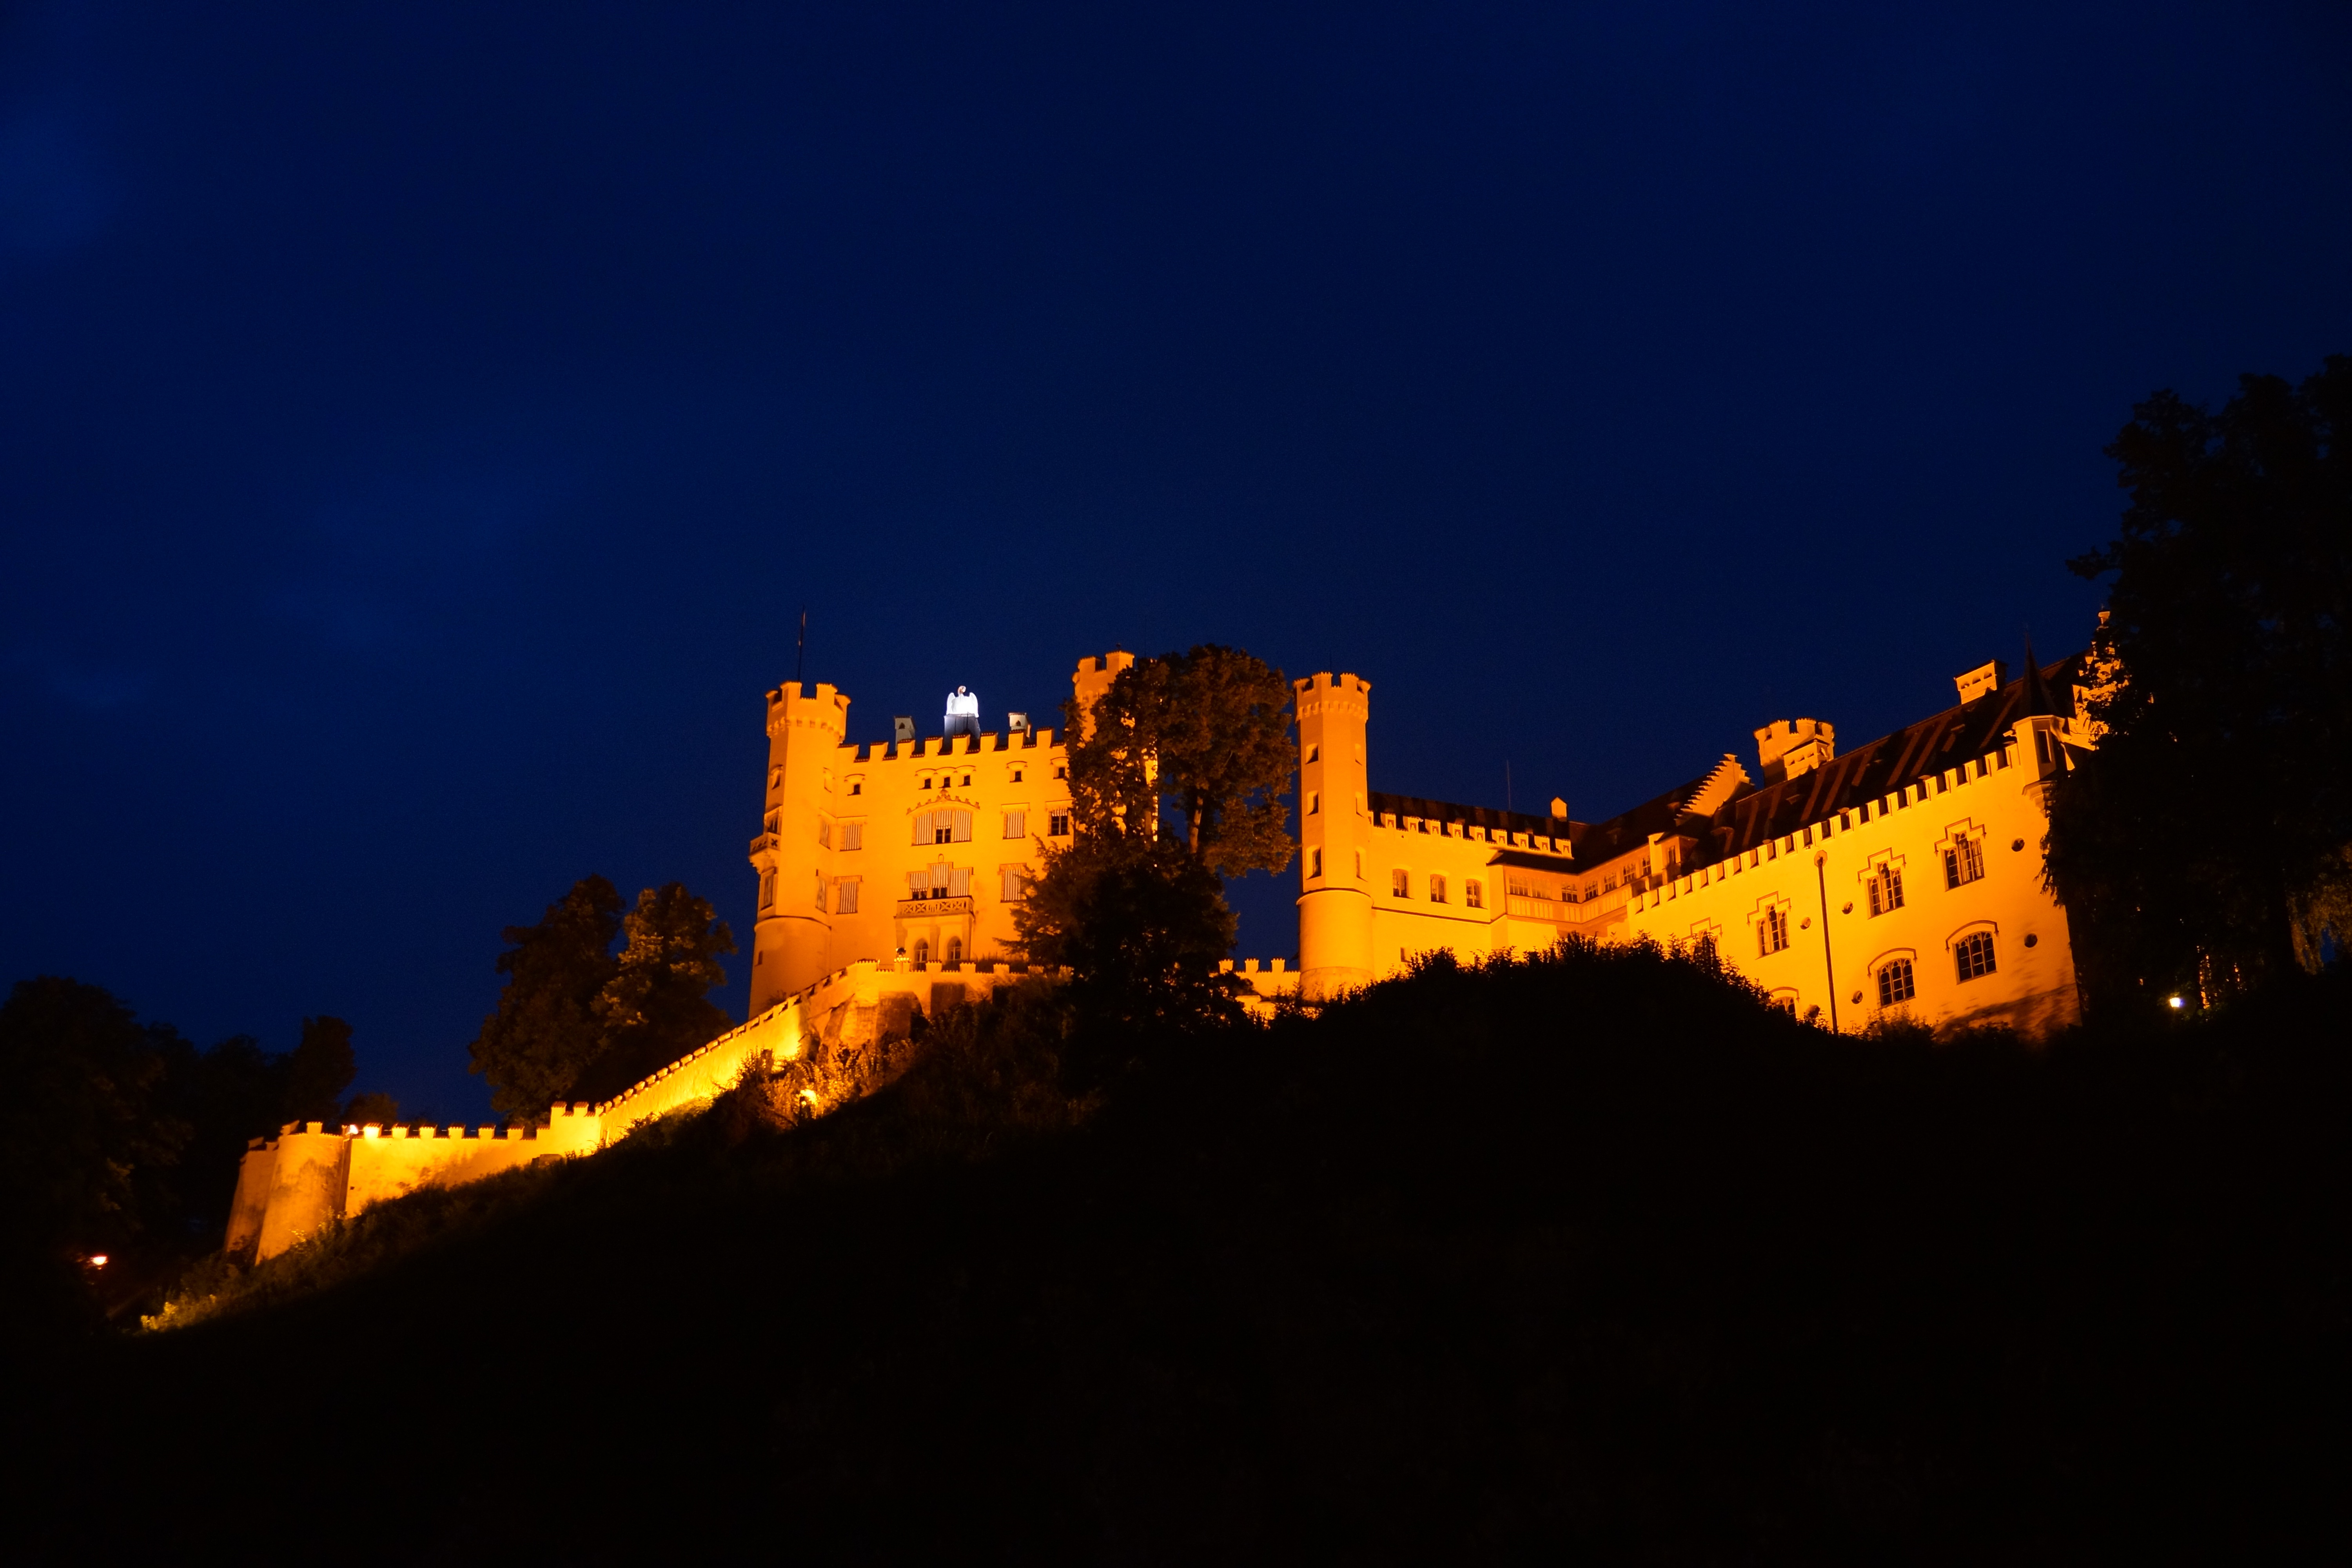
light, sky, sunset, night, dawn, dusk, evening, castle, darkness, bavaria, hohenschwangau, king ludwig, castle hohenschwangau, louis 2, fussen